Osterby Man

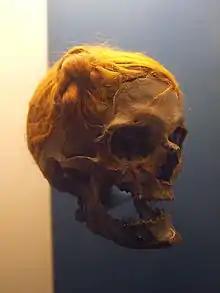
Osterby Man

Osterby Man or the Osterby Head is a bog body of which only the skull and hair survived. It was discovered in 1948 by peat cutters to the southeast of Osterby, Germany. The hair is tied in a Suebian knot. The head is at the State Archaeological Museum at Gottorf Castle in Schleswig, Schleswig-Holstein.